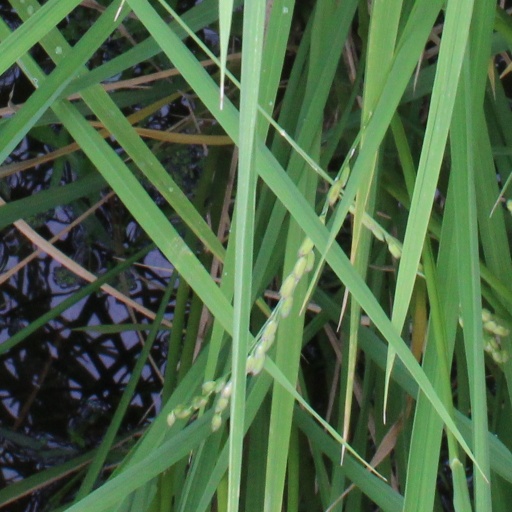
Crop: rice